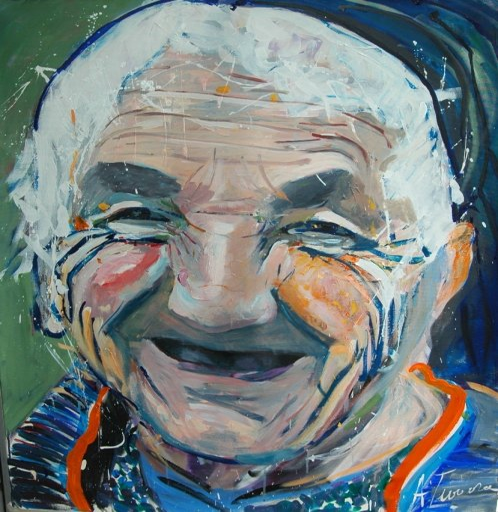
painting of a joyful old woman by person